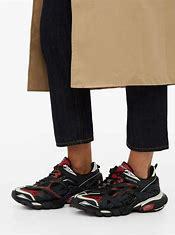
Brand: Balenciaga
Model: Track 2